Jaromír, Duke of Bohemia

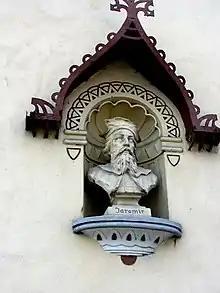

Jaromír (died 4 November 1038), a member of the Přemyslid dynasty, was Duke of Bohemia in 1003, from 1004 to 1012, and again from 1034 to 1035.